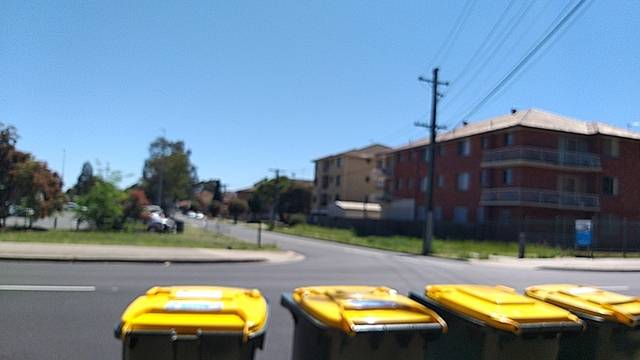
Region: Australia
Coordinates: -33.922, 150.918